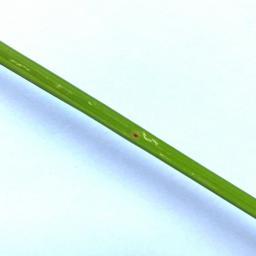
Label: Rice___Brown_Spot